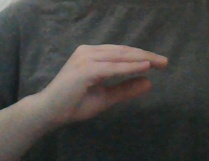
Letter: jeem